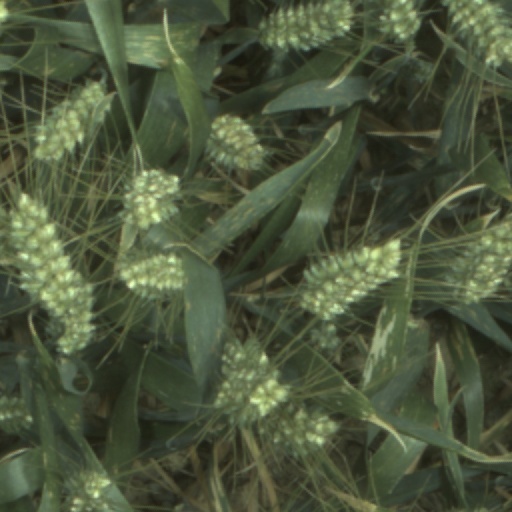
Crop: wheat